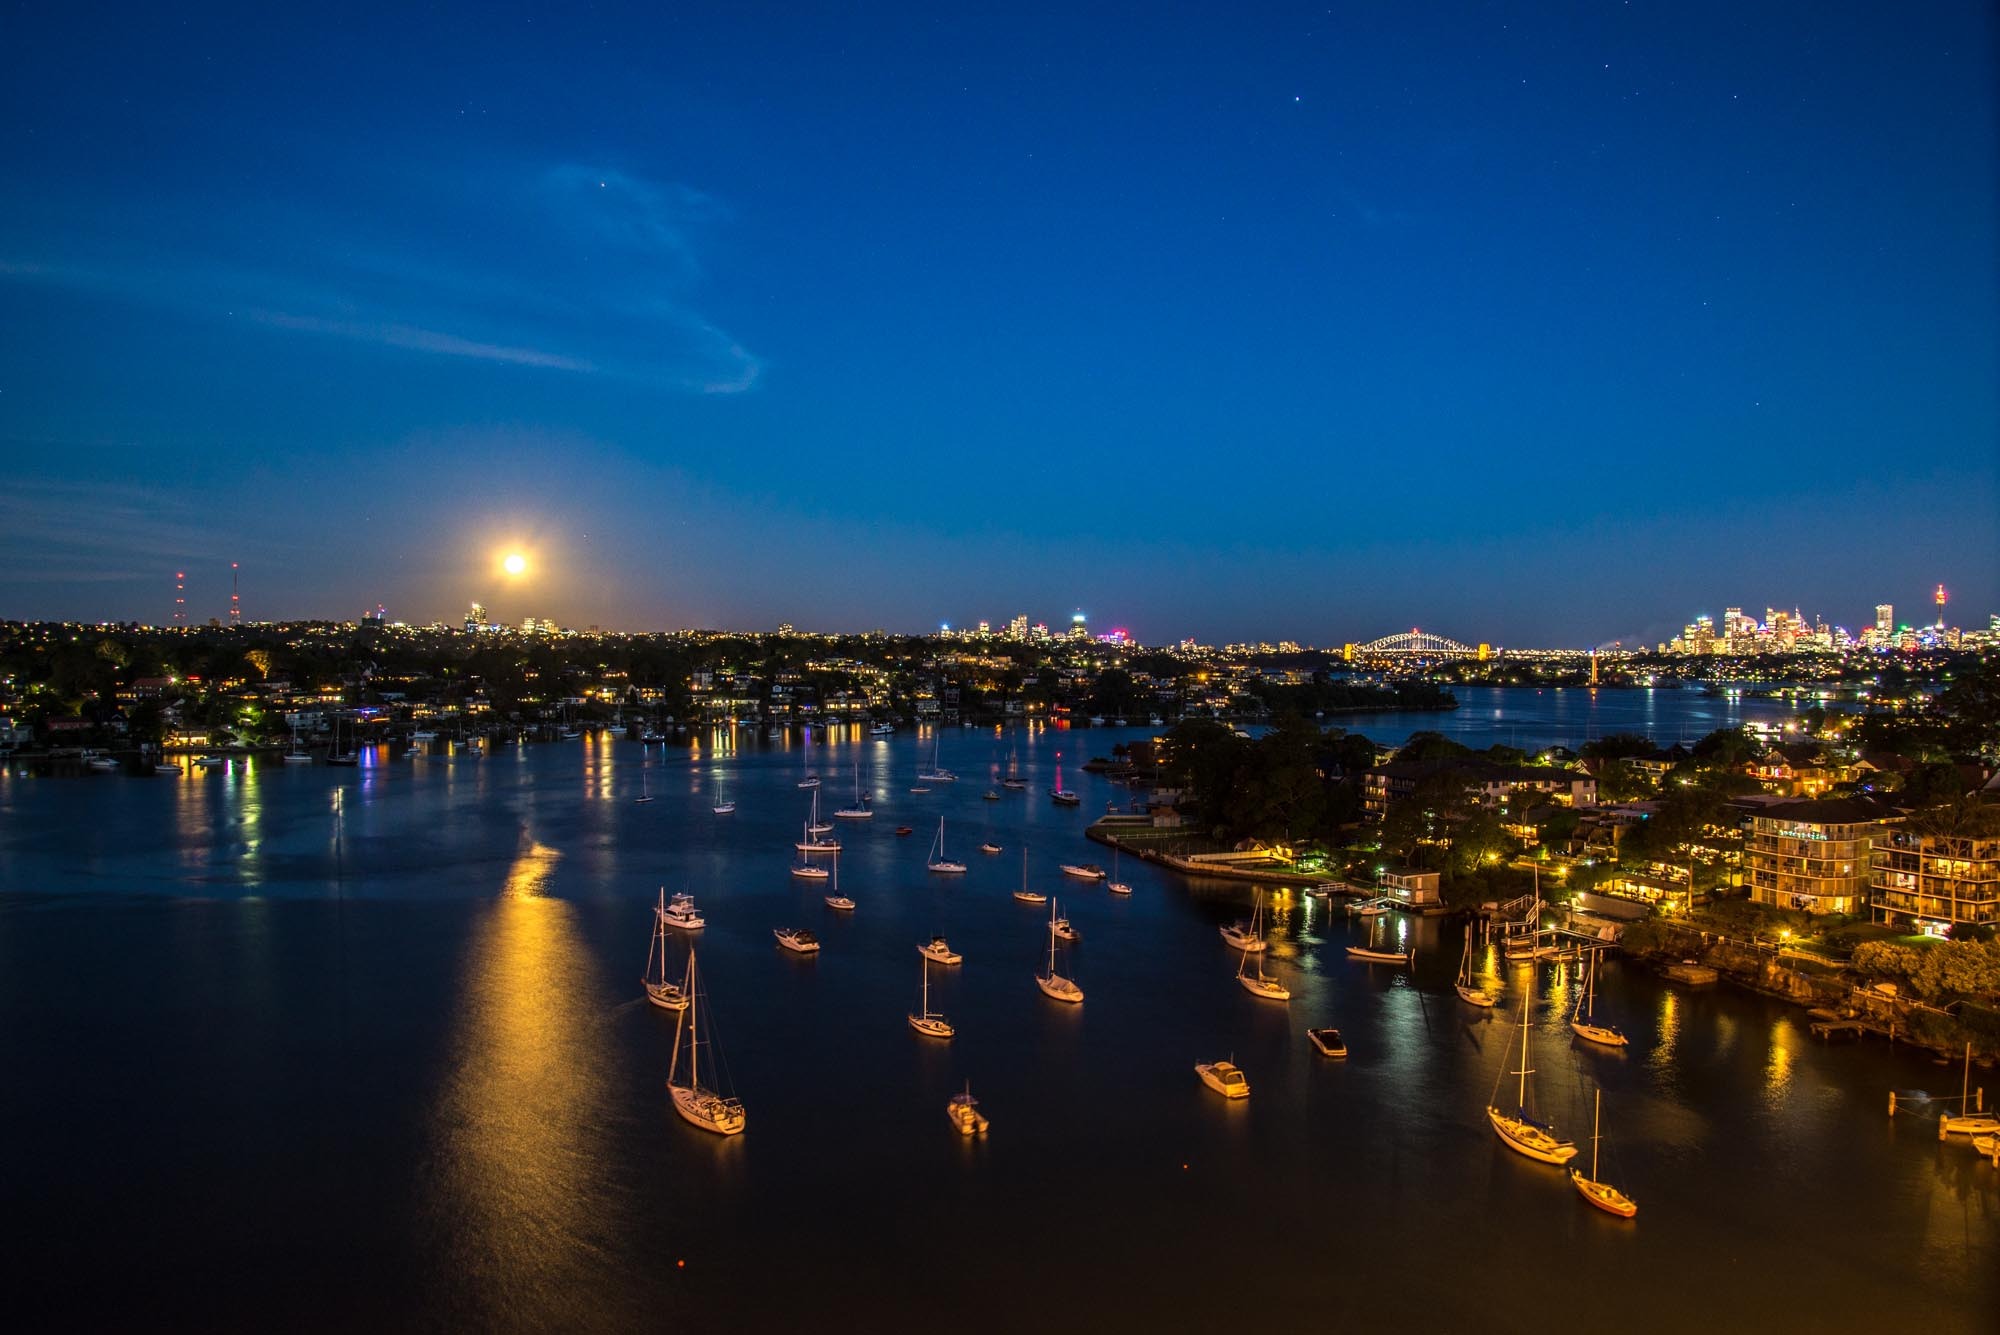
horizon, skyline, night, dawn, cityscape, dusk, evening, reflection, sydney, moon, australia, boats, sydney harbour, gladesville